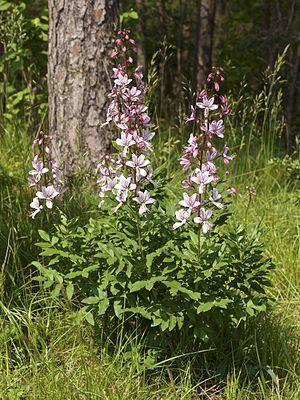
Fraxinelle est le nom français du genre Dictamnus de plantes de la famille des Rutaceae, ne contenant qu'une seule espèce, Dictamnus albus. Elle est également connue sous le nom de buisson ardent. C'est une plante vivace du sud, du centre et de l'est de l'Europe, jusqu'au sud de la Sibérie, du centre de l'Asie, et d'Afrique du Nord. Elle est également présente en Alsace.